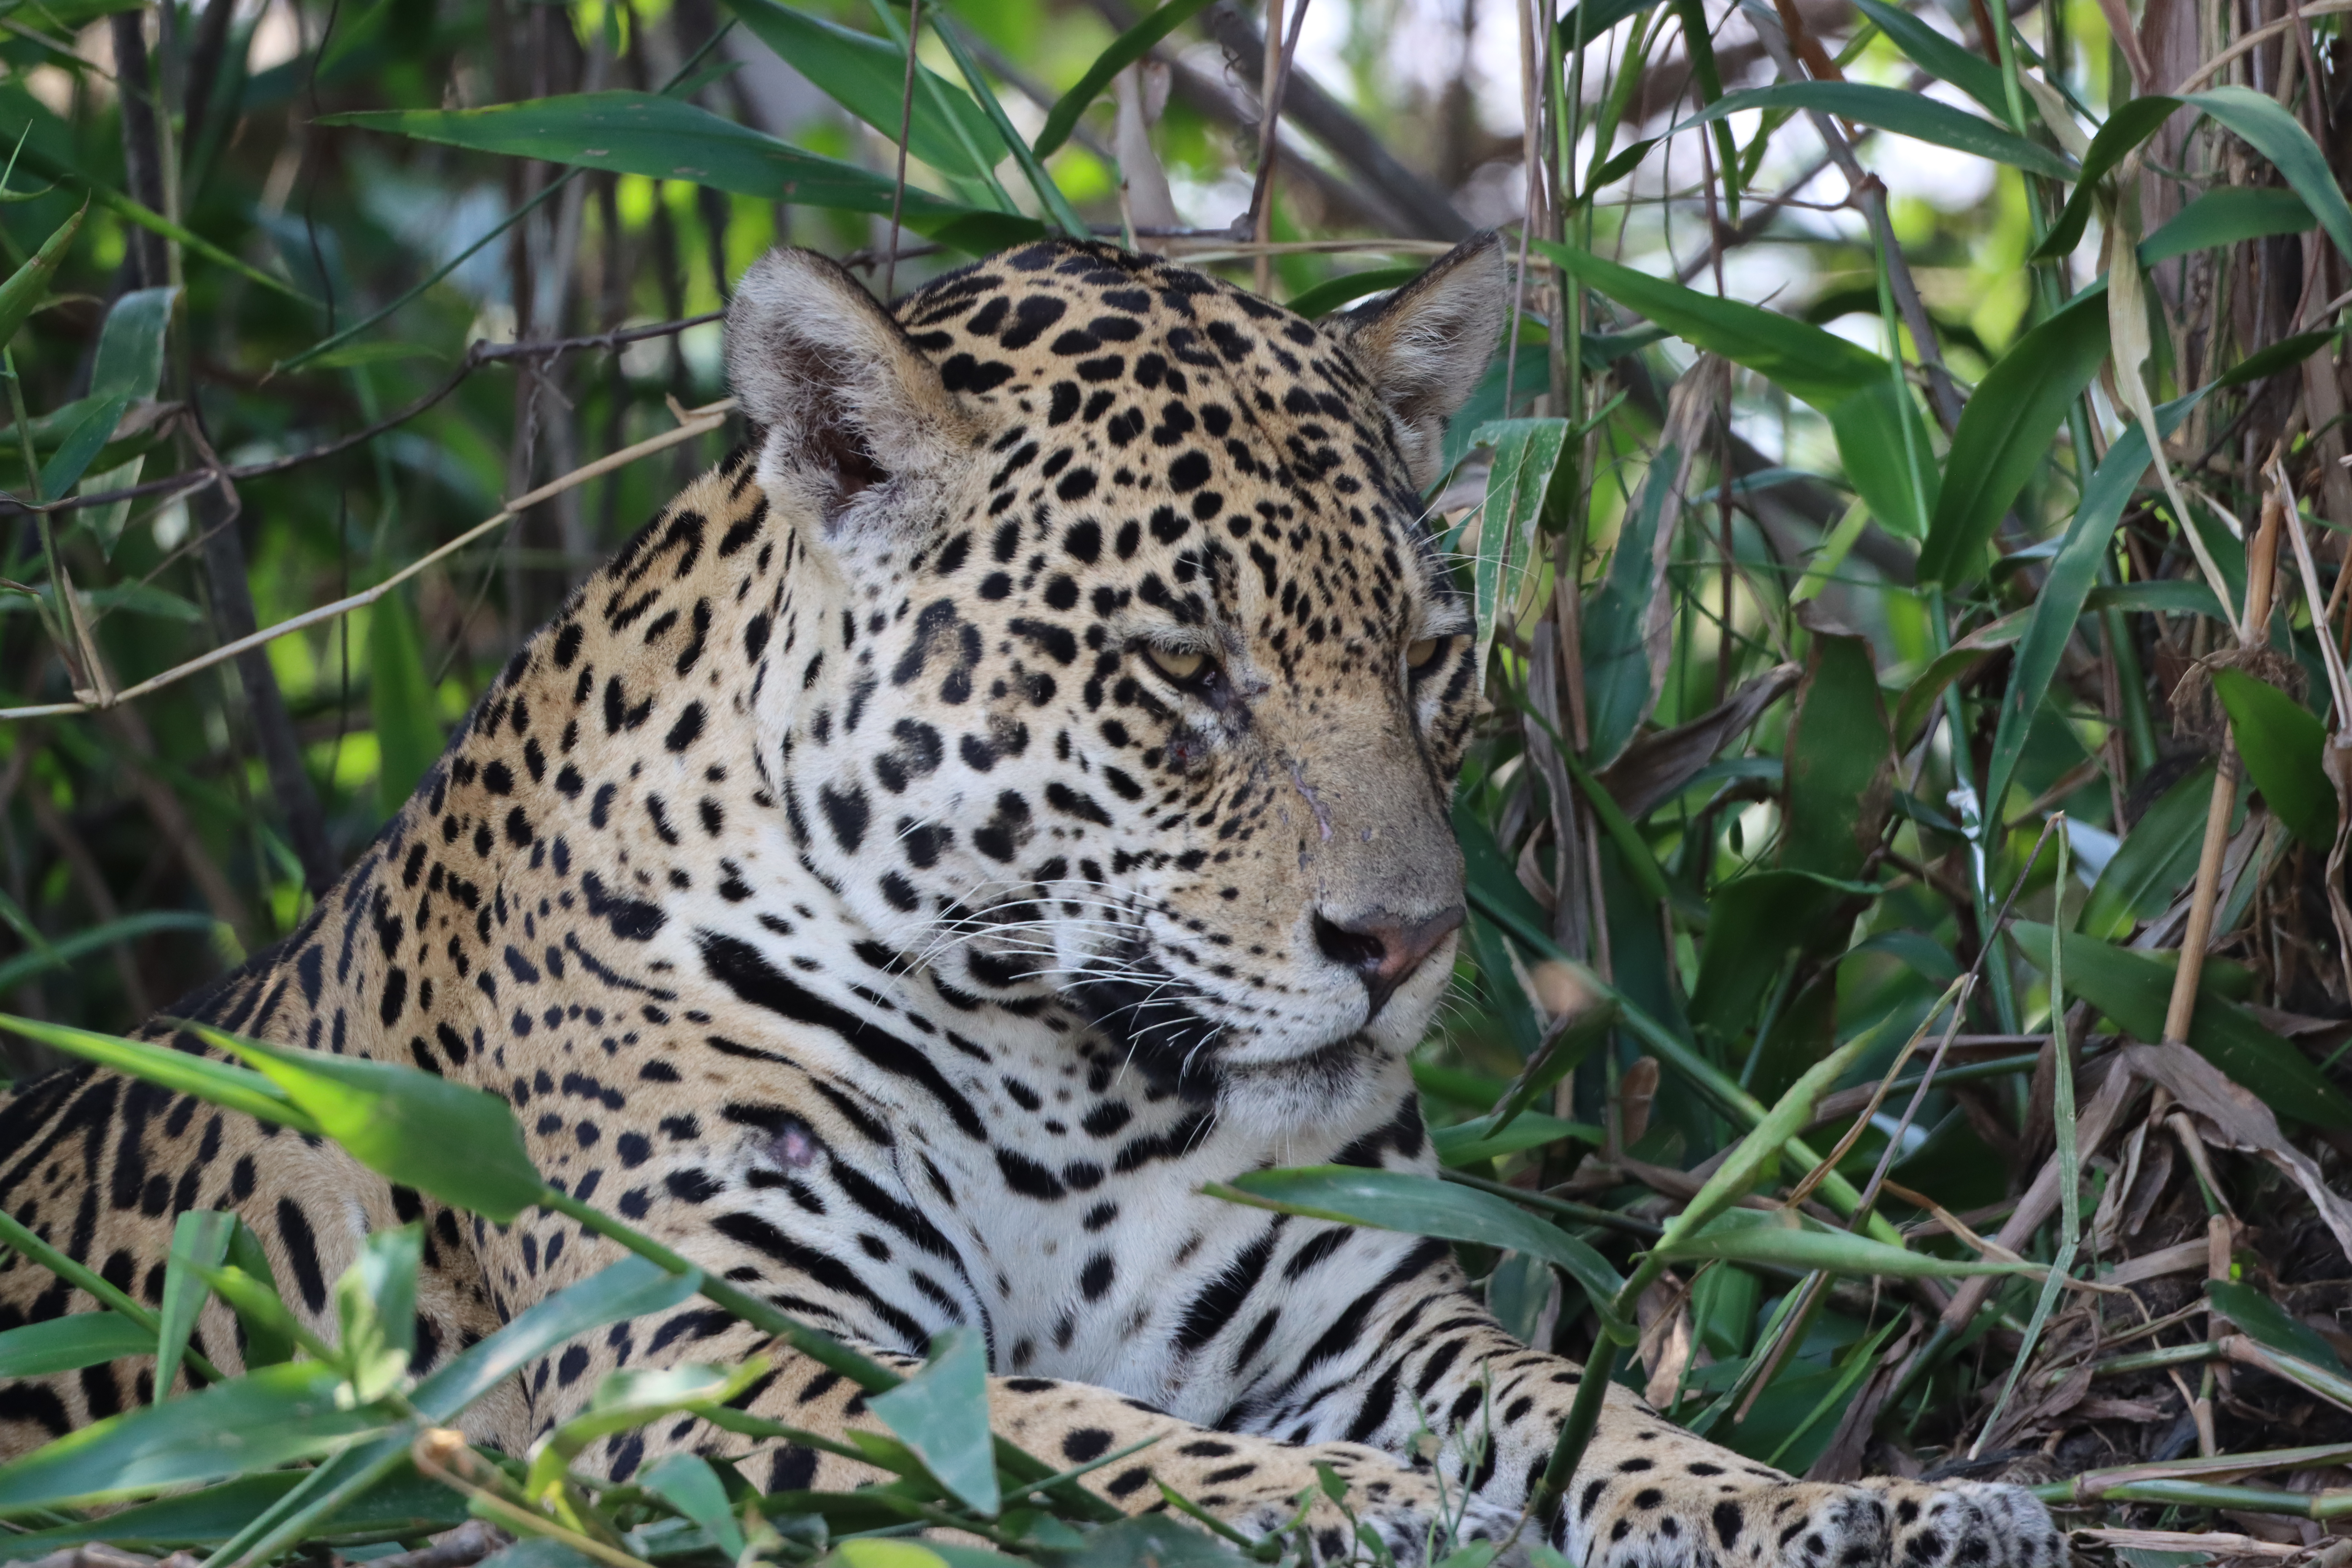
Jaguar: Kamaikua